Simms Rock

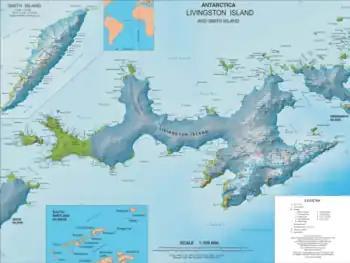
Topographic map of Livingston Island and Smith Island

Simms Rock is the rock off the north coast of Livingston Island in the South Shetland Islands, Antarctica 134 m long in southeast–northwest direction and 65 m wide, with a surface area of 0.42 ha. The vicinity was visited by early 19th century sealers.